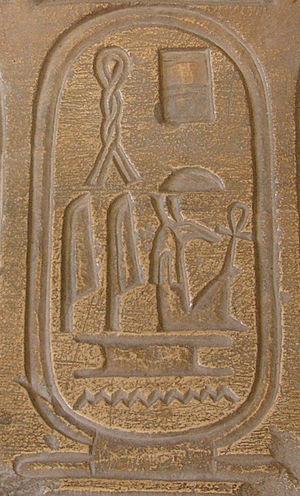
En architecture, un cartouche est un ornement sculpté décorant la façade d'un bâtiment, constitué d'un encadrement bordant une surface affichant l'année de construction de l'édifice, son nom, une devise, une épitaphe, des armoiries ou un motif ornemental.
Seth est l'une des plus anciennes divinités égyptiennes. Sa représentation, au museau effilé et aux oreilles dressées mais tronquées, est une composition hybride née de l'imaginaire des Égyptiens des temps prédynastiques. Cette iconographie monstrueuse est peut-être inspirée de l'oryctérope, un termitivore, fouisseur des savanes africaines. Dans le mythe, Seth est le dieu de la confusion, du désordre et de la perturbation, ce que souligne l'écriture hiéroglyphique dans laquelle l'animal séthien sert de déterminatif pour des concepts négatifs.